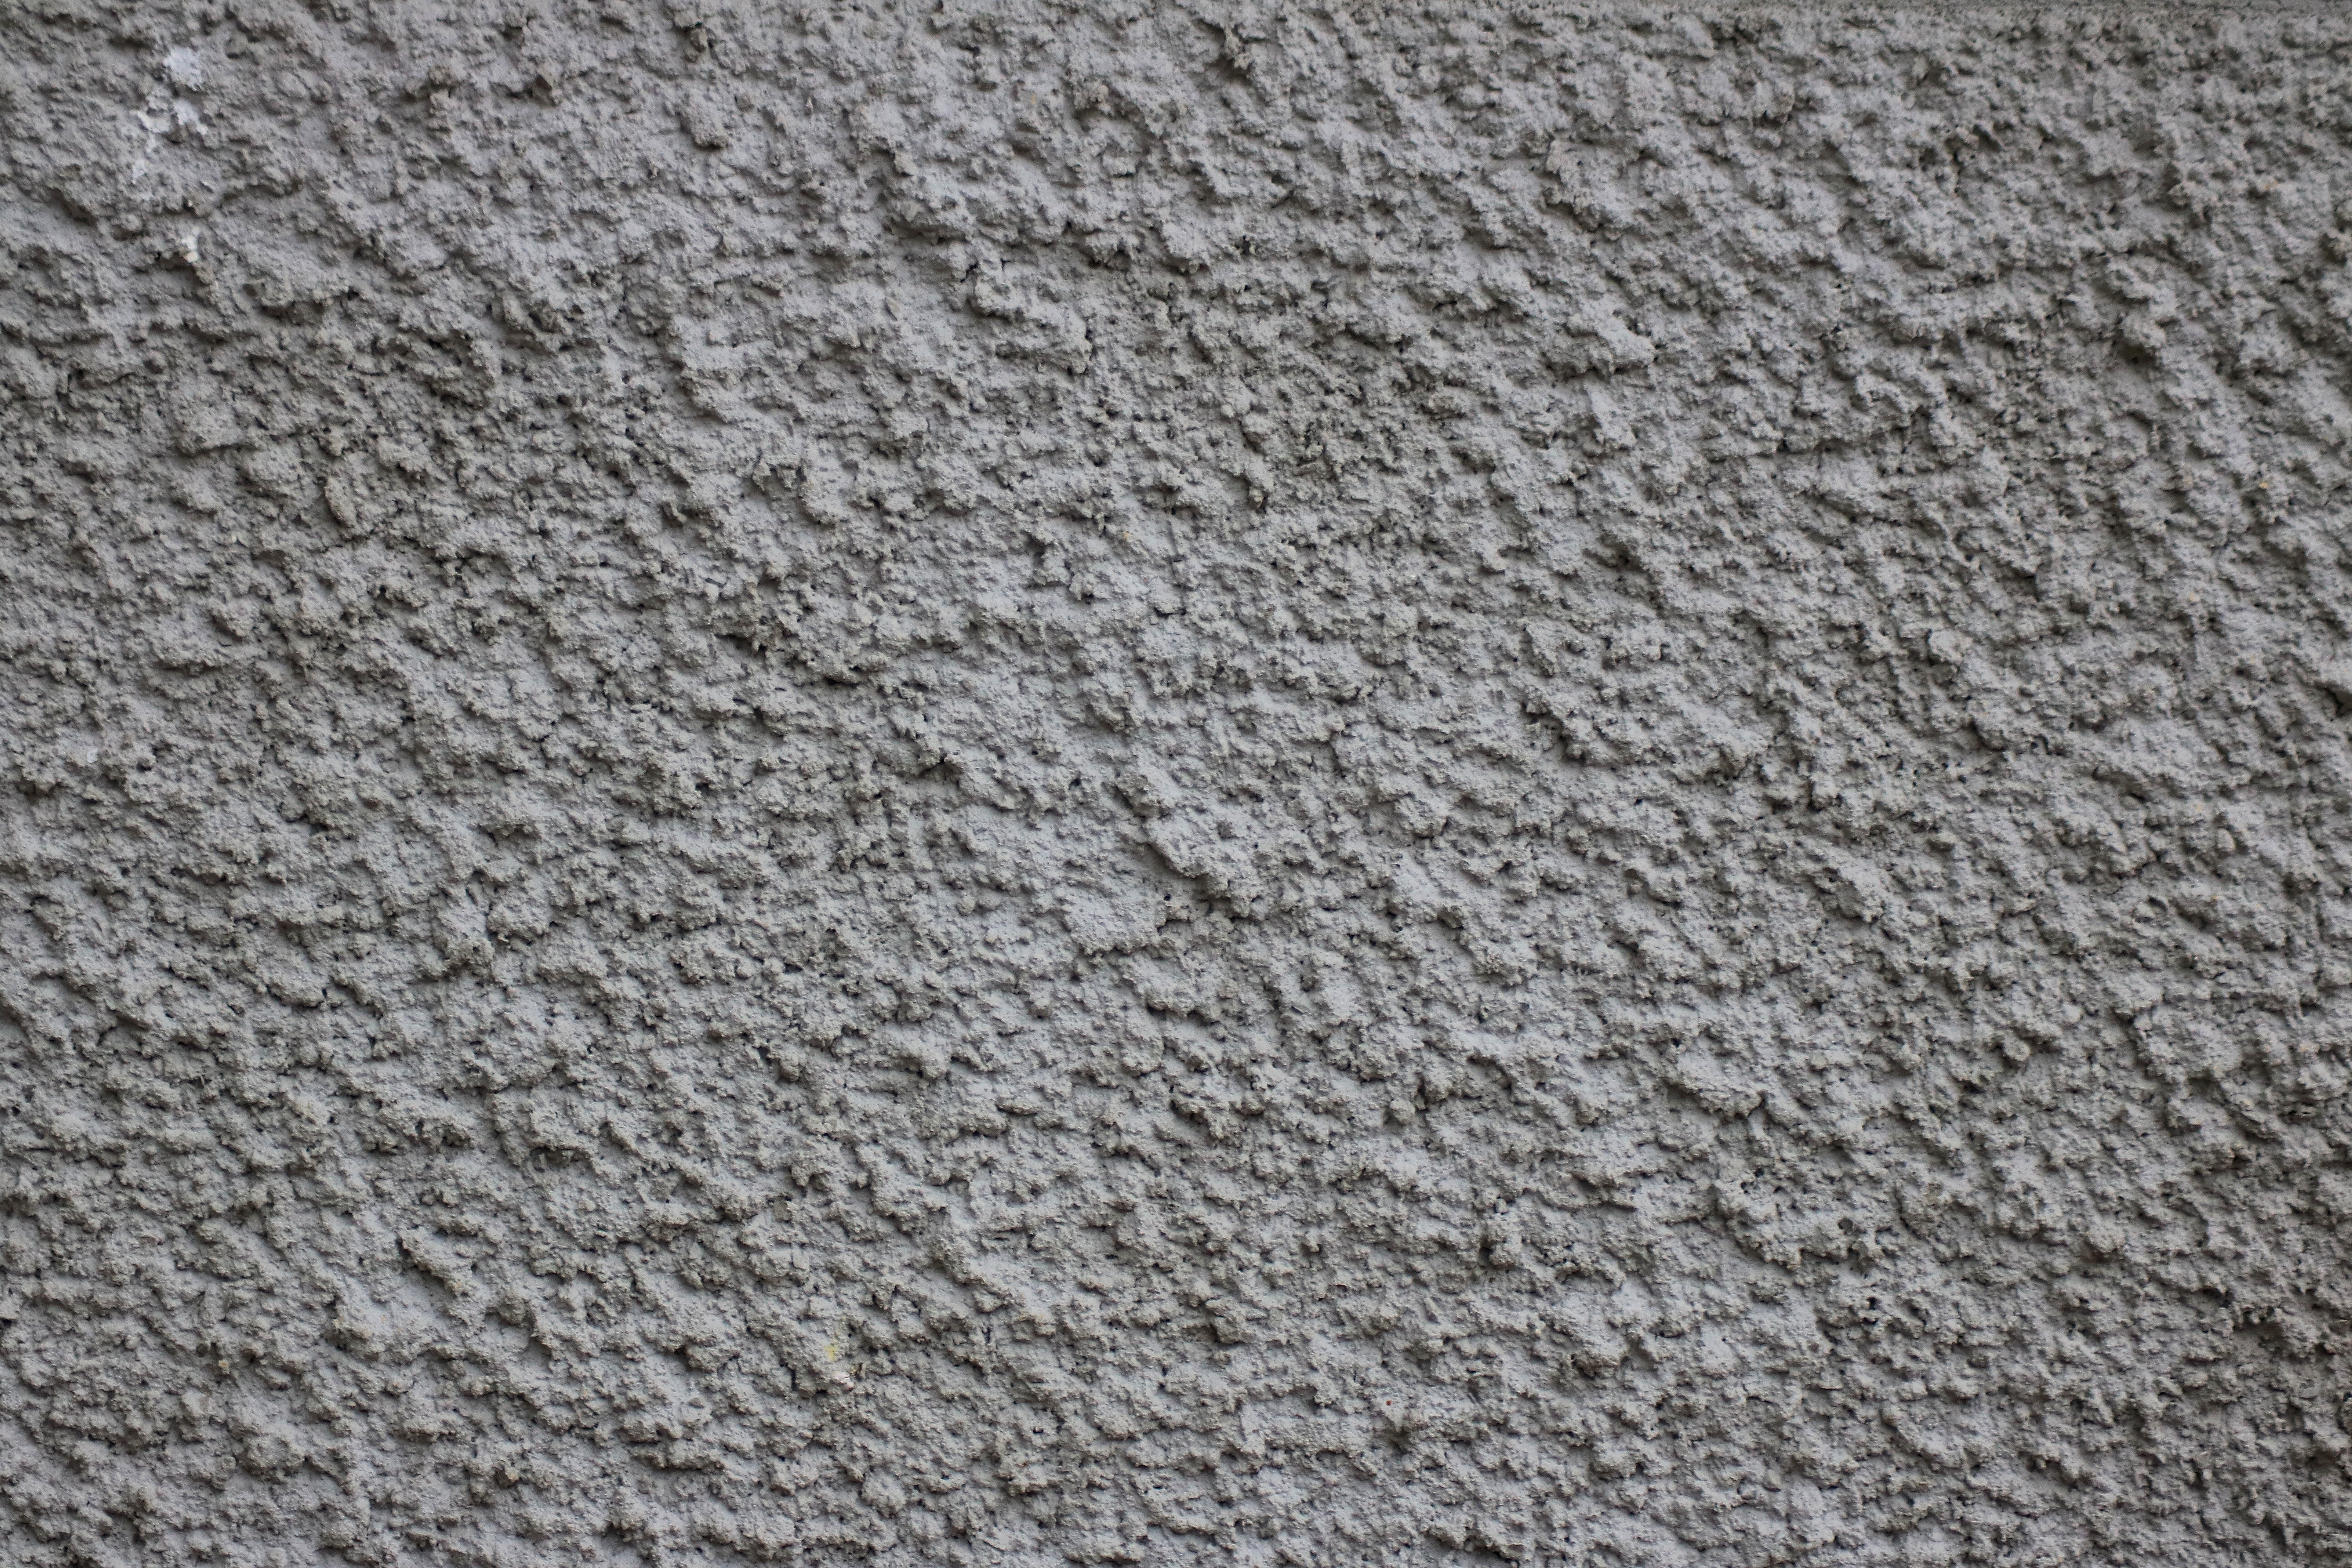
structure, wood, texture, floor, old, wall, stone, asphalt, pattern, soil, facade, material, concrete, shell, background image, structures, grey, background, cement, walls, masonry, plaster, sand stone, flooring, road surface, dark grey